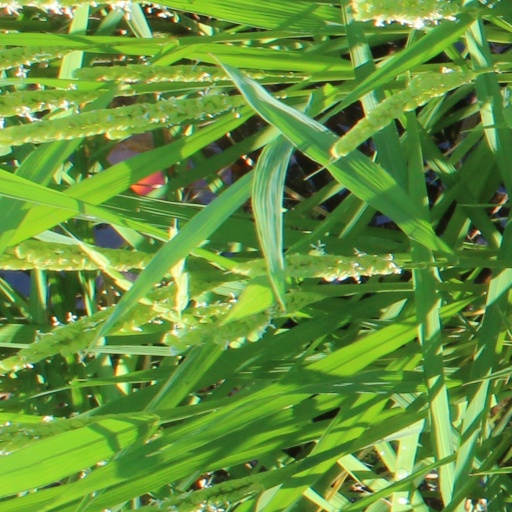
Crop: rice